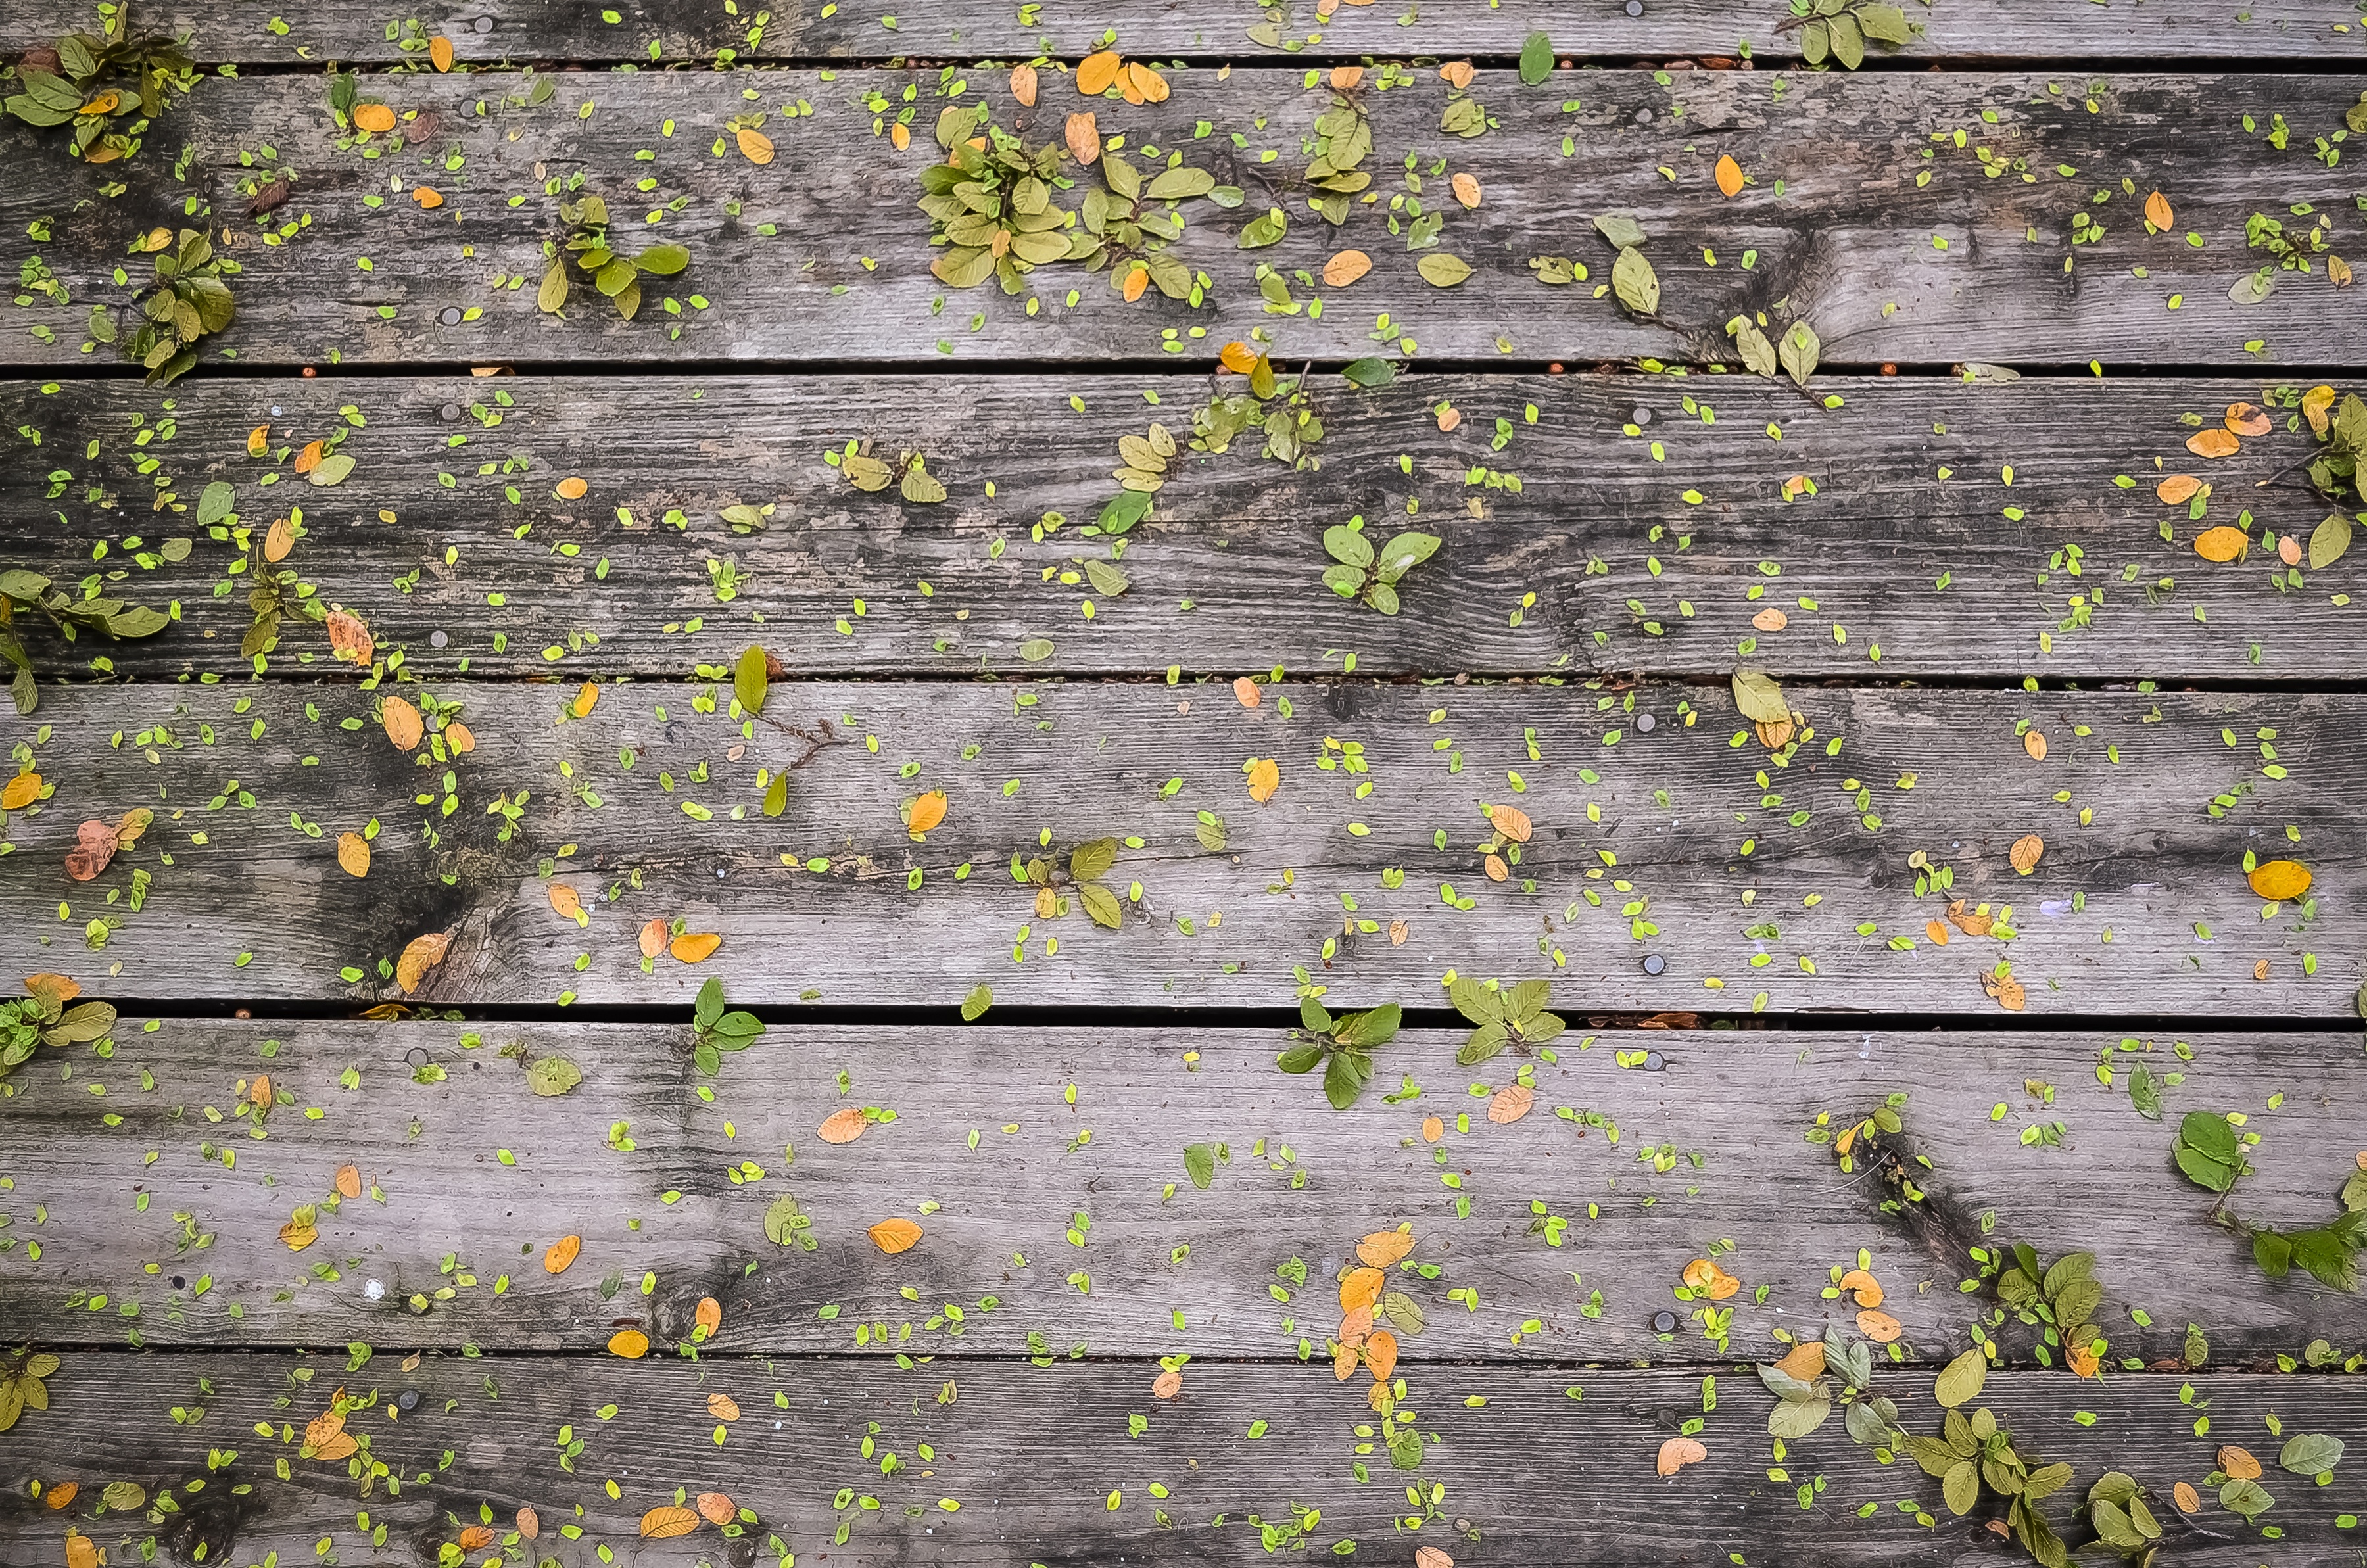
plant, deck, texture, plank, leaf, fall, flower, wall, green, reflection, autumn